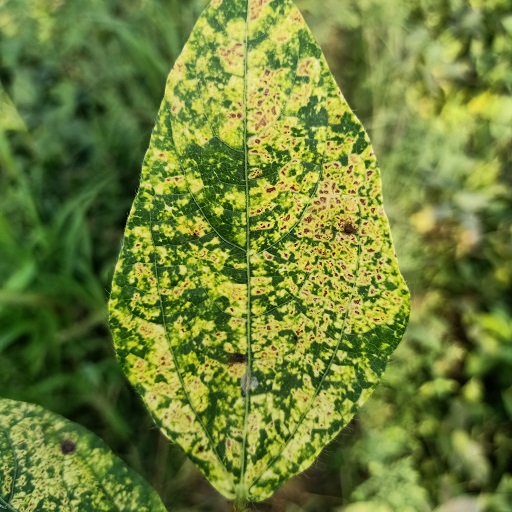
Label: Yellow Mosaic